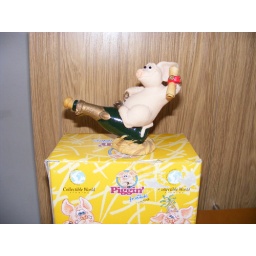
Released in 1999. Comes with original box and base sticker